Ecuadorian literature

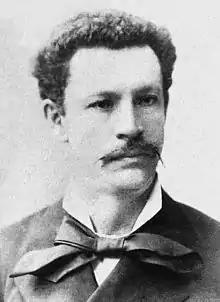
Juan Montalvo (1832–1889)

There are no records of written works before the arrival of the Spaniards. This is mostly due to the fact that the Incas did not have an established writing system, so their legends and other tales had to be passed down orally from generation to generation. However, during the Real Audiencia of Quito, starting in the second half of the 17th century, literary expressions began to appear. The most prominent figures of this period were , Jacinto de Evia—whose "El sueño de cielo" is considered "the earliest example of the western narrative tradition"—and Jacinto Collahuazo. The first one of these, Bastidas, is considered the first poet of Ecuador, according to literary critic and professor Aurelio Espinosa Pólit. On his part, fellow literary critic Marcelino Menéndez y Pelayo had considered Bastidas to be originally from Seville, making the latter's discovery quite controversial. However, once it was proven that he had been born in Guayaquil, he gained historical importance. Along with his student, Jacinto de Evia, Bastidas wrote most of the poems found in the poetry book "Ramillete de varias flores poéticas recogidas y cultivadas en los primeros Abriles de sus años por el Maestro Xacinto de Evia", published in Spain during that period. His style corresponds to the "culteranismo" movement, since Luis de Góngora had a major influence on the poetry of the time. At the same time, the writings of Ecuadorian indigenous peoples are of great importance. The most famous one is "Elegía a la muerte de Atahualpa", attributed to Jacinto Collahuazo, a "cacique" who was born near the city of Ibarra.